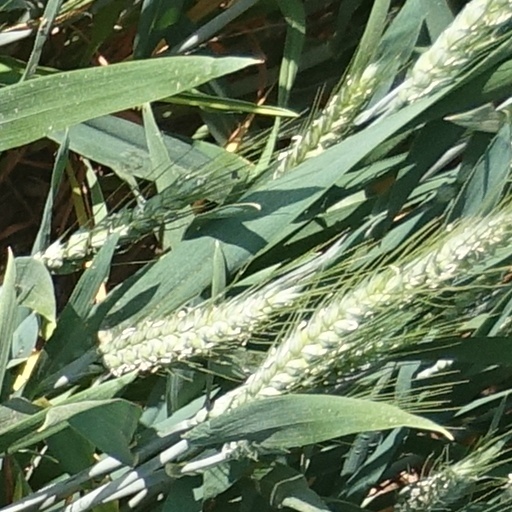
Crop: wheat